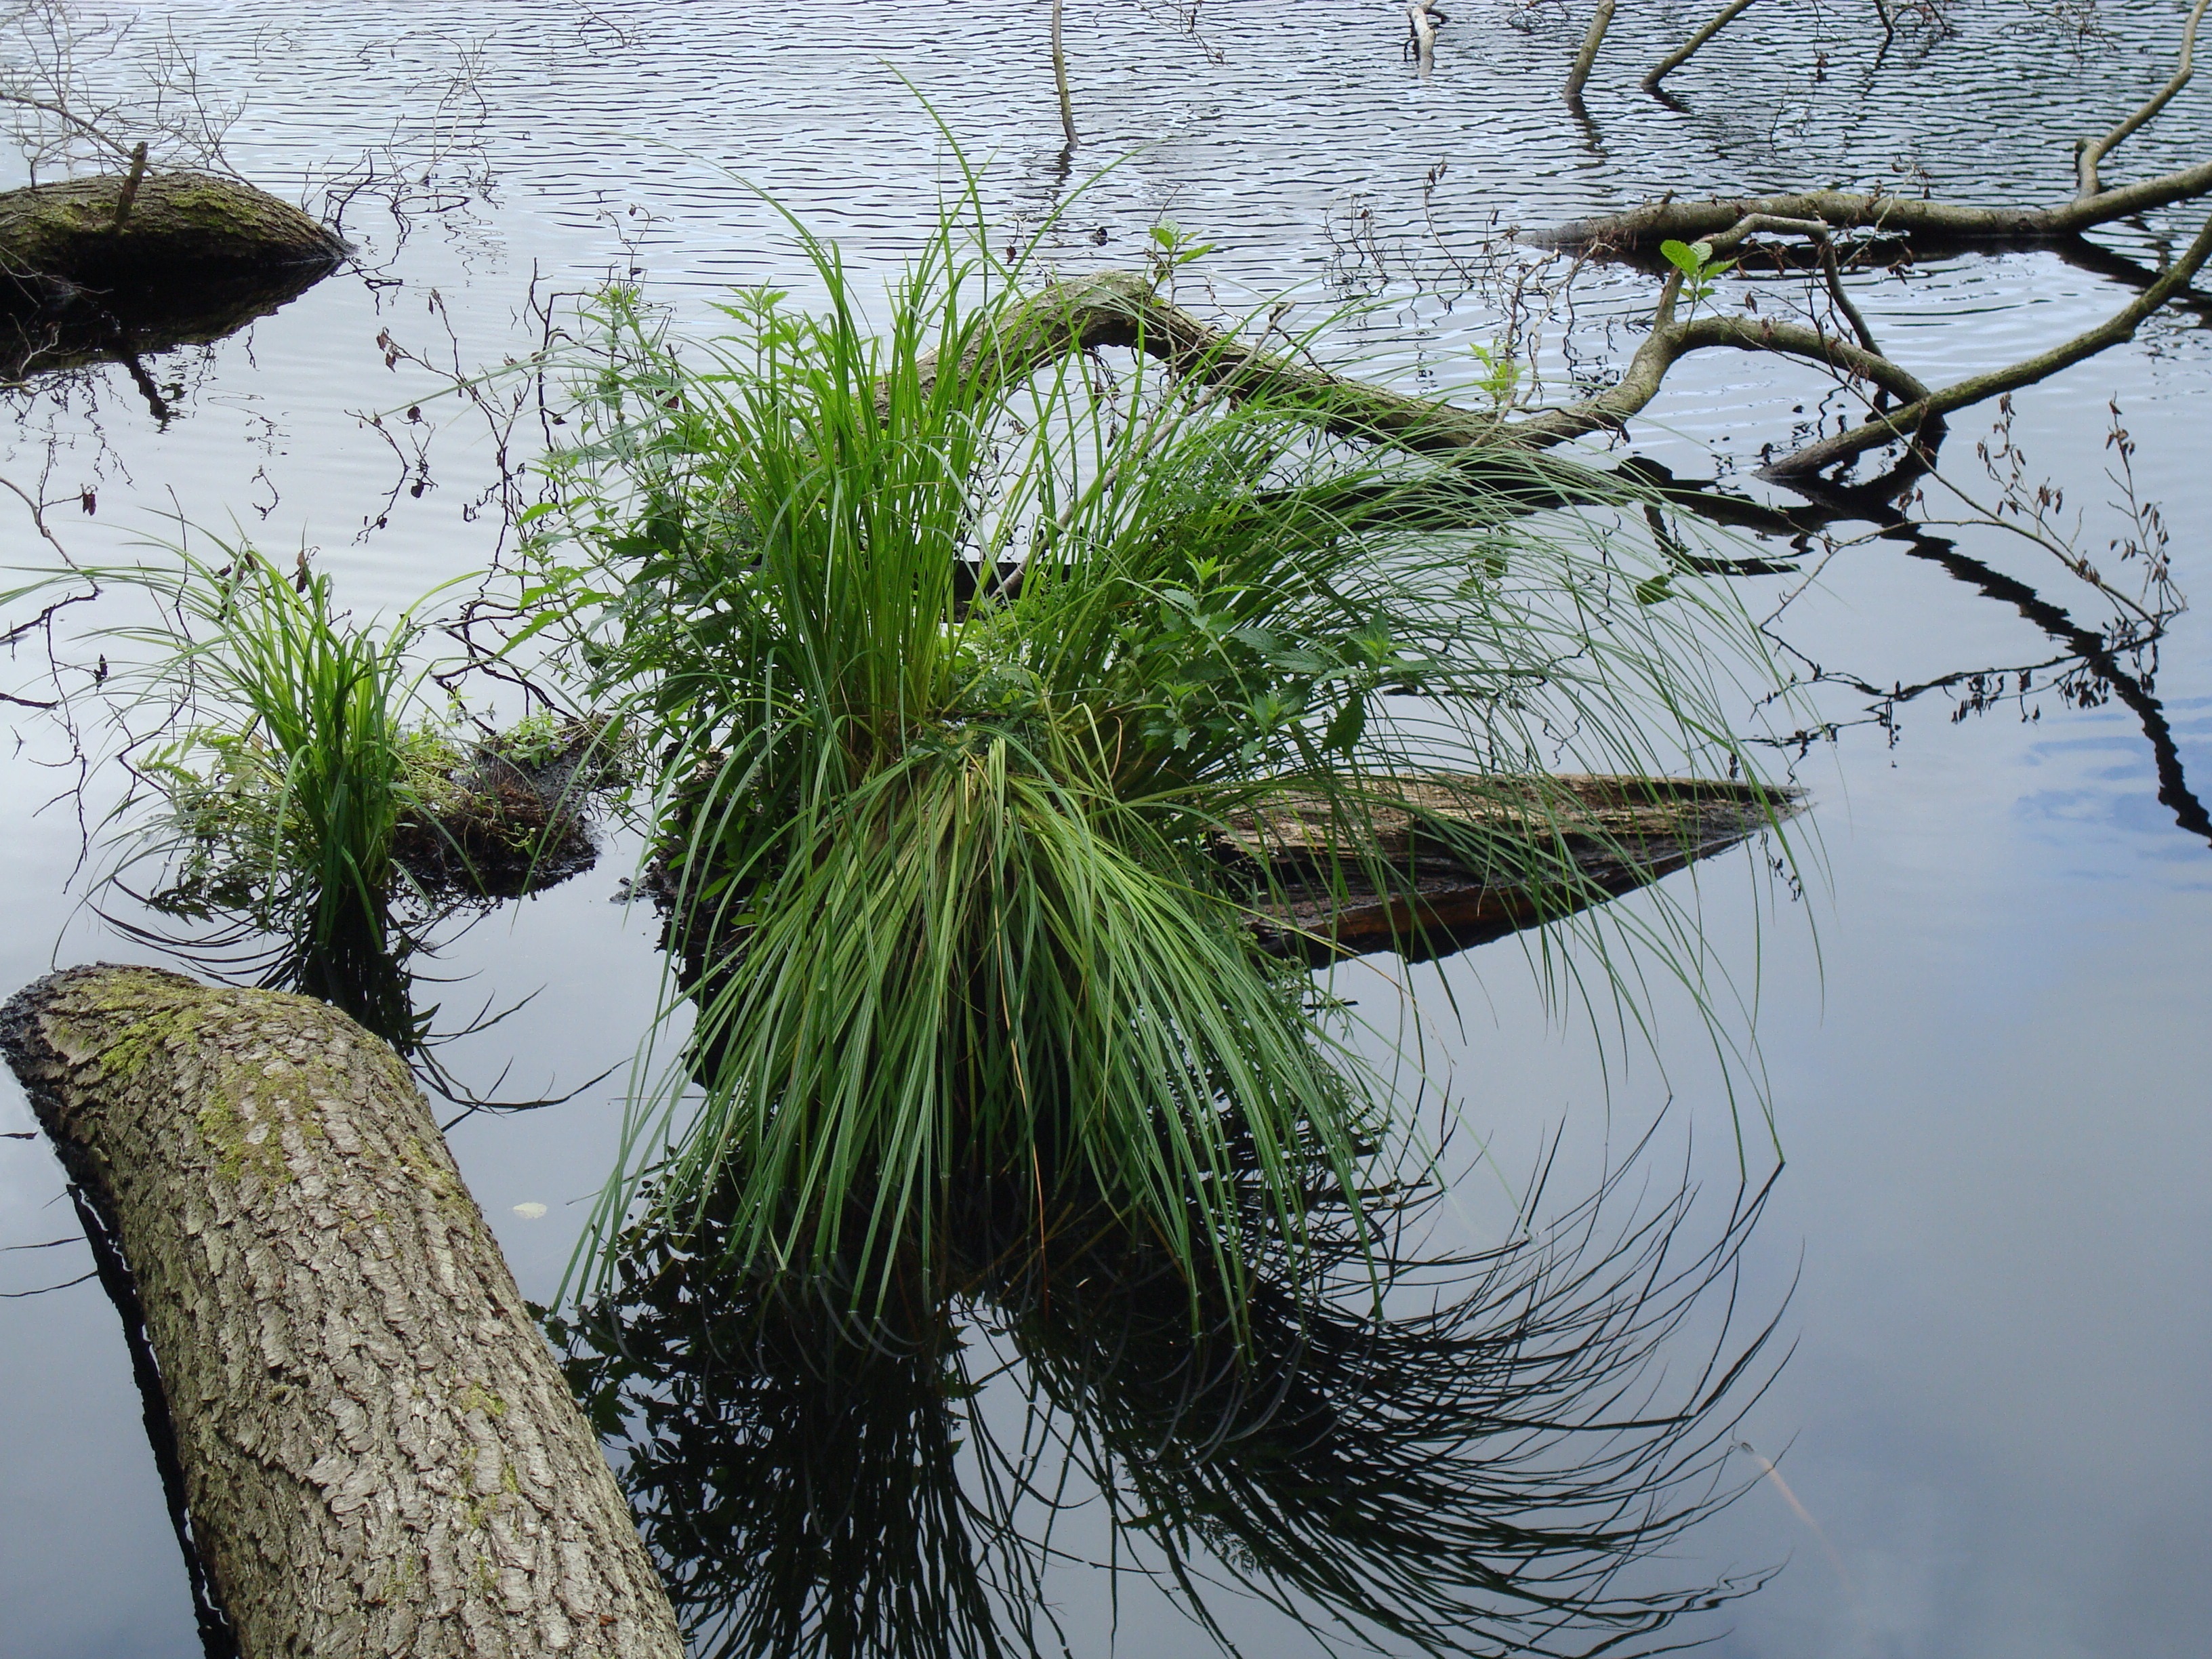
tree, water, nature, grass, branch, plant, leaf, flower, lake, pond, reflection, botany, flora, wetland, pools, grass family, woody plant, arecales